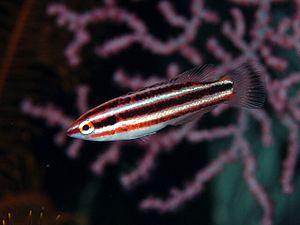
Bodianus est un genre de poissons marins de la famille des Labridés.